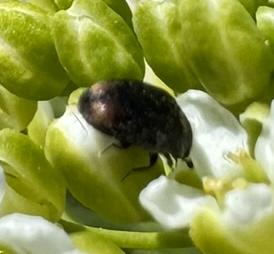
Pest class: occasional_pest